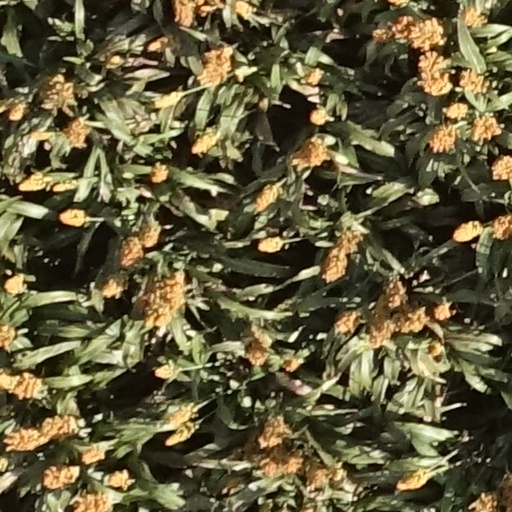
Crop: sorghum